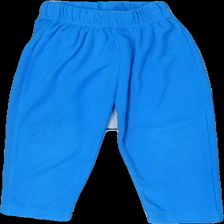
View: front
Type: Trousers
Category: Children
Brand: On The Peak
Colors: Blue
Material: 100% polyester
Cut: Regular
Size: 86
Season: Autumn
Price range: <50
Recommended usage: Reuse